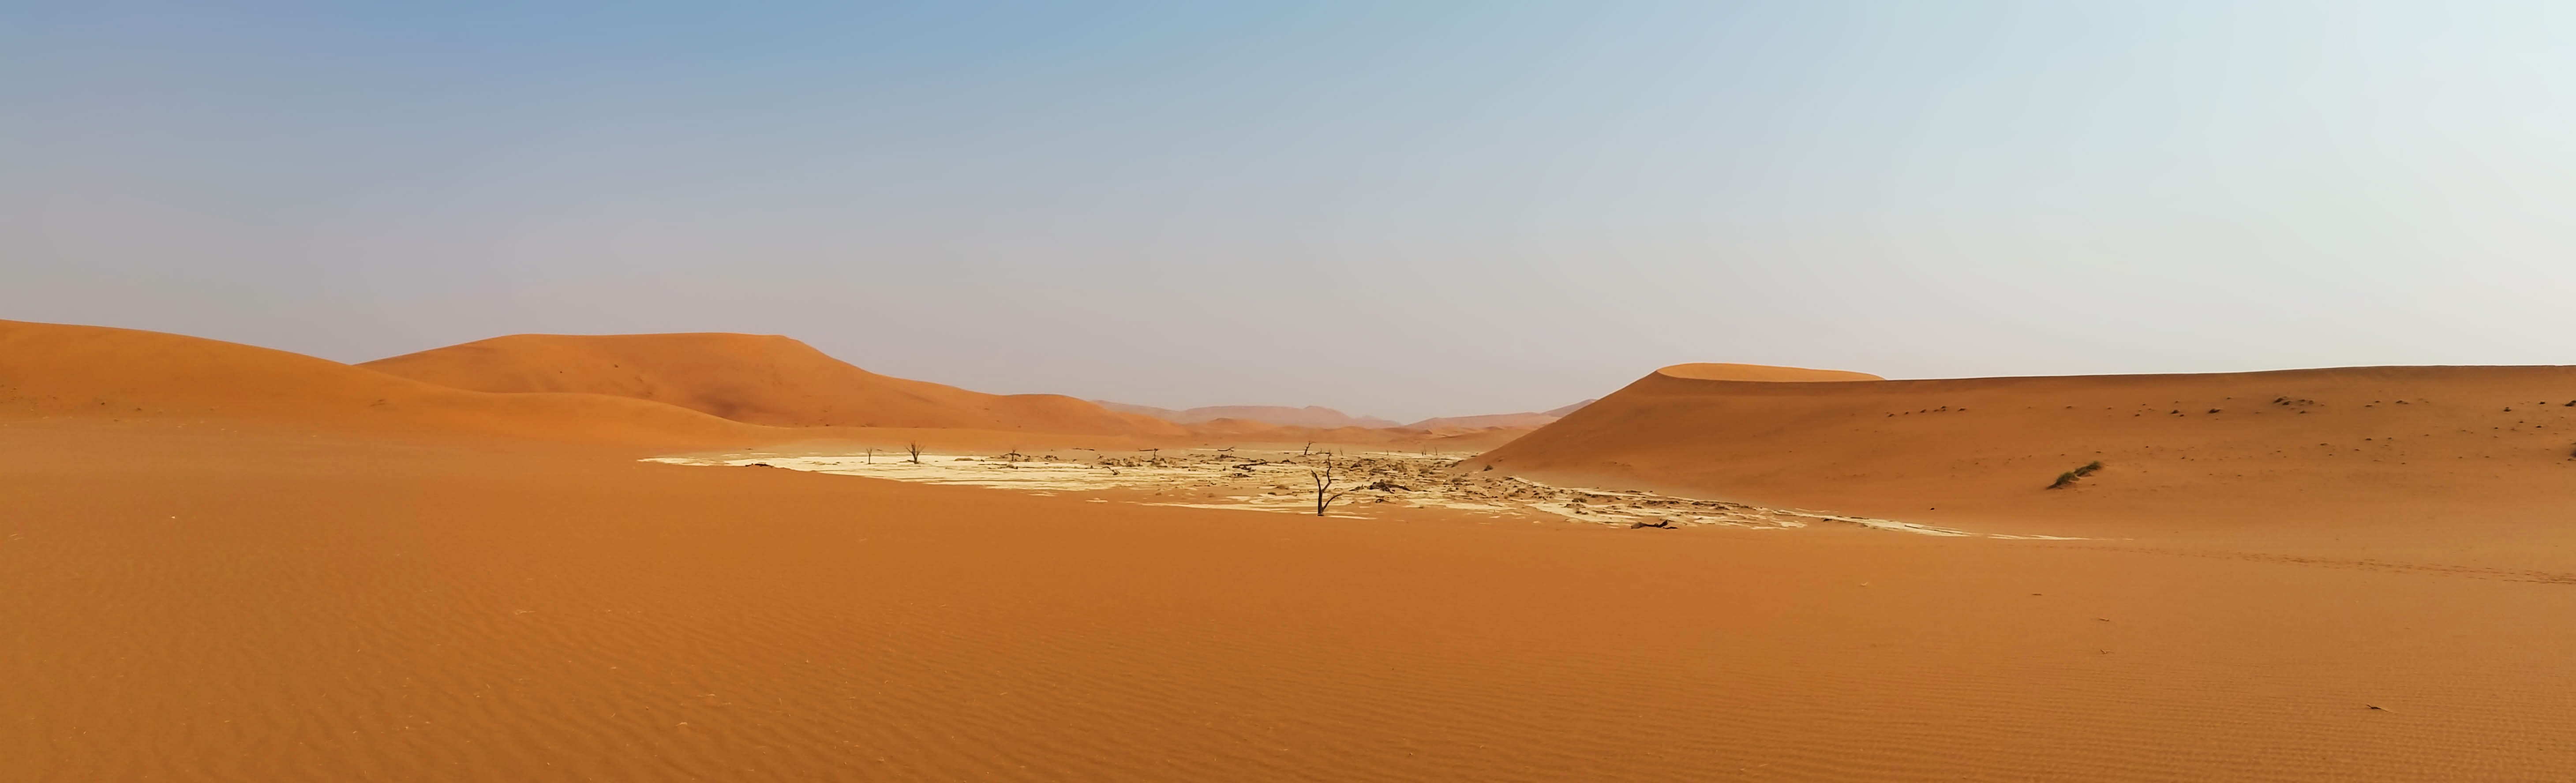
landscape, nature, sand, desert, formation, dry, africa, dead, national park, trees, sandy, dunes, plateau, sahara, wadi, dead plant, landform, erg, sand dunes, namibia, heiss, namib desert, natural environment, geographical feature, aeolian landform